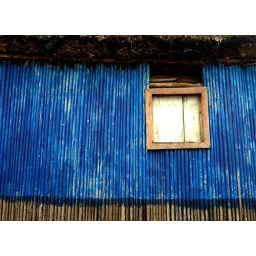
The famous blue house in Ganvie, the african venice, one of the UNESCO world heritages.